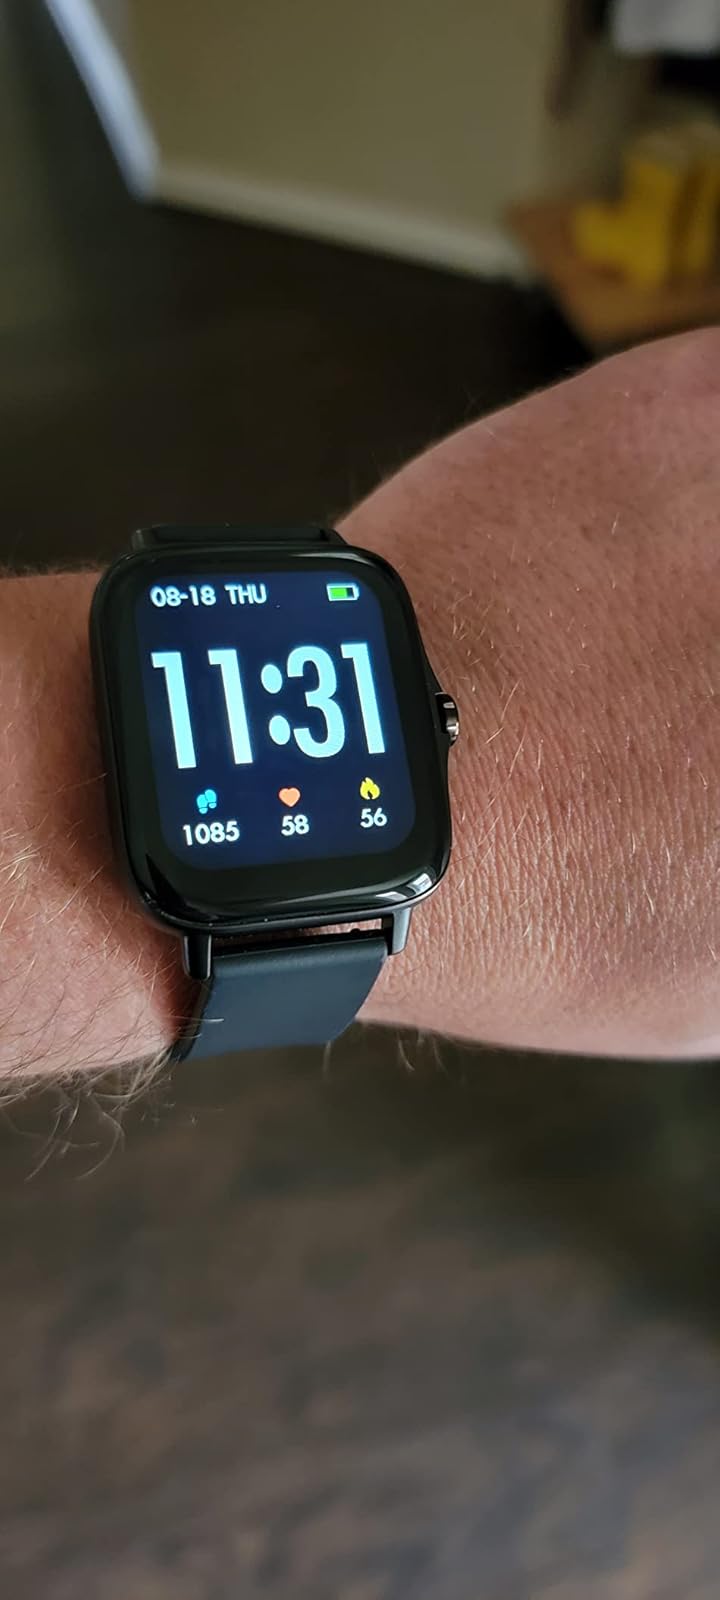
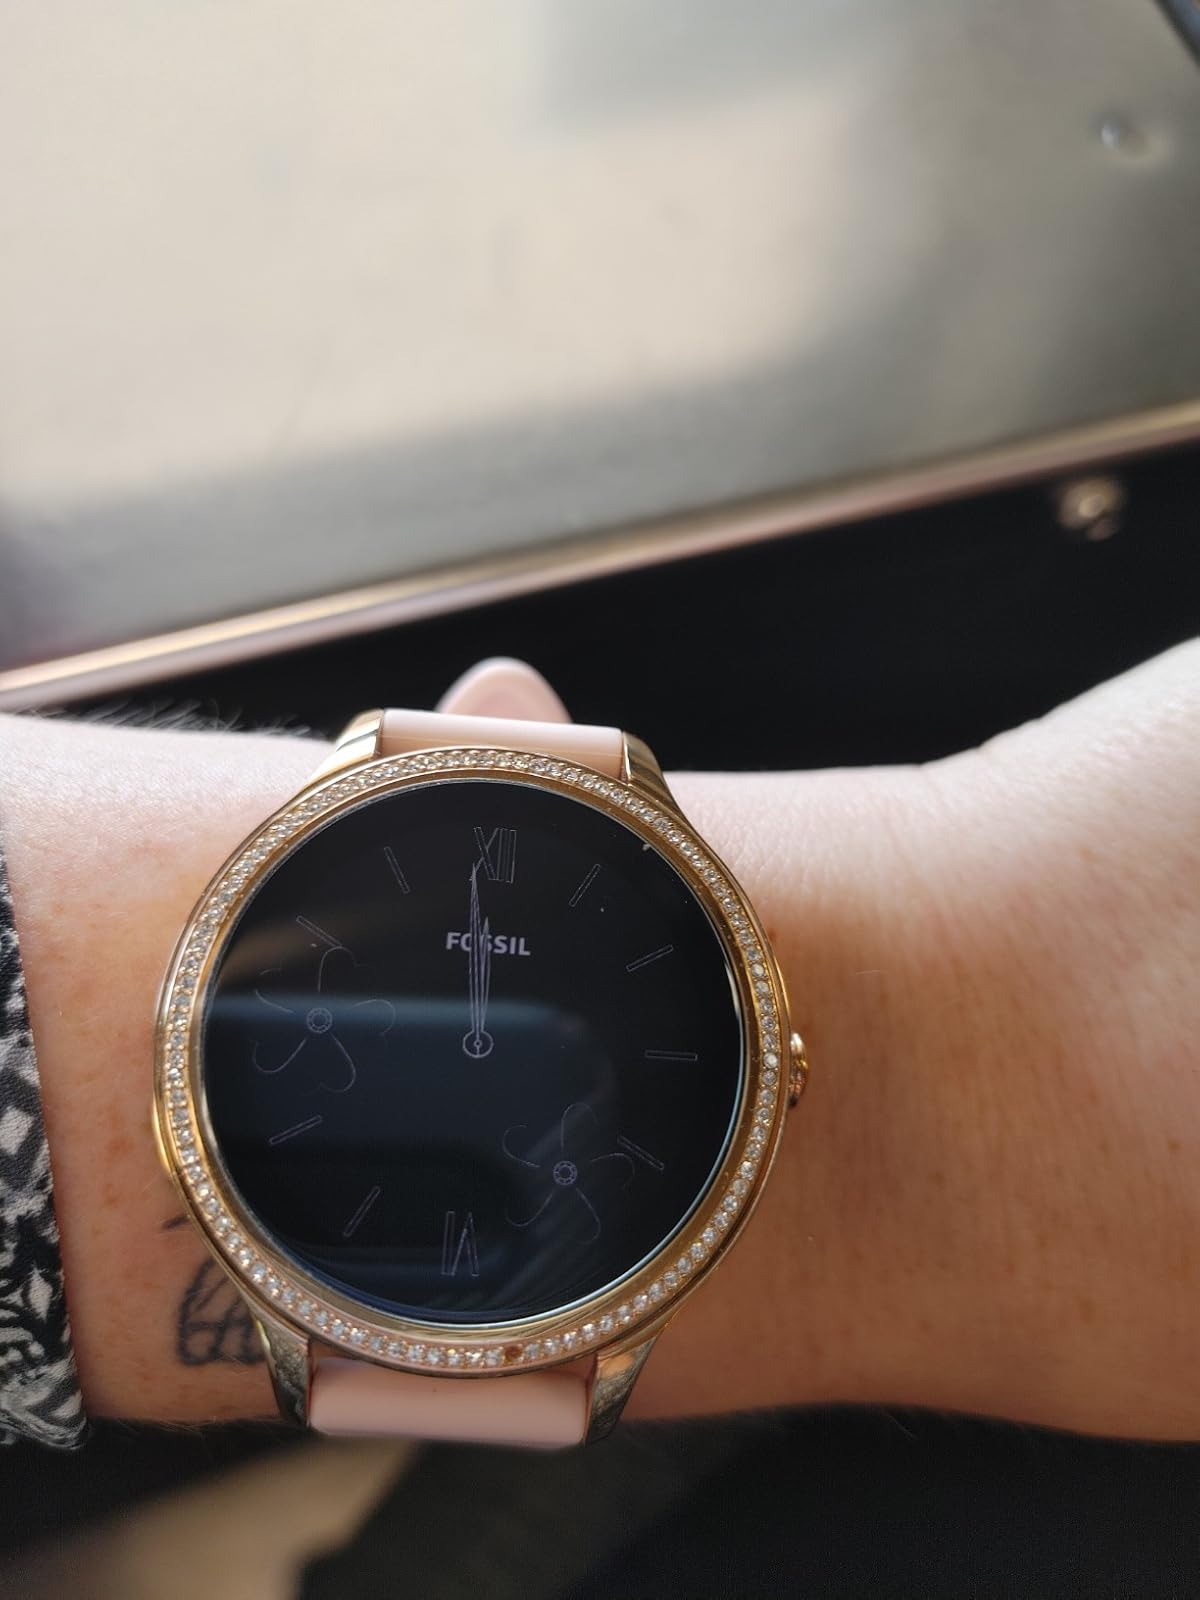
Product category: smartwatch
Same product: no